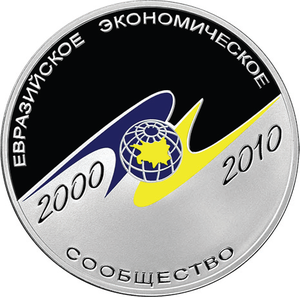
La Communauté économique eurasiatique, mais plus connue sous l’acronyme anglais Eurasec était de 2000 à 2015 une organisation intergouvernementale de coopération économique, commerciale, douanière, technologique, monétaire, industrielle, financière, humanitaire, scientifique, agricole et énergétique regroupant des États issus de la CEI. La Russie, étant une grande puissance économique, disposant d’un siège permanent à l’ONU et ayant également le titre d’héritière de l’ancienne URSS, représente l’Eurasec sur le plan international notamment au G8, au G20 et devant le BRICS.